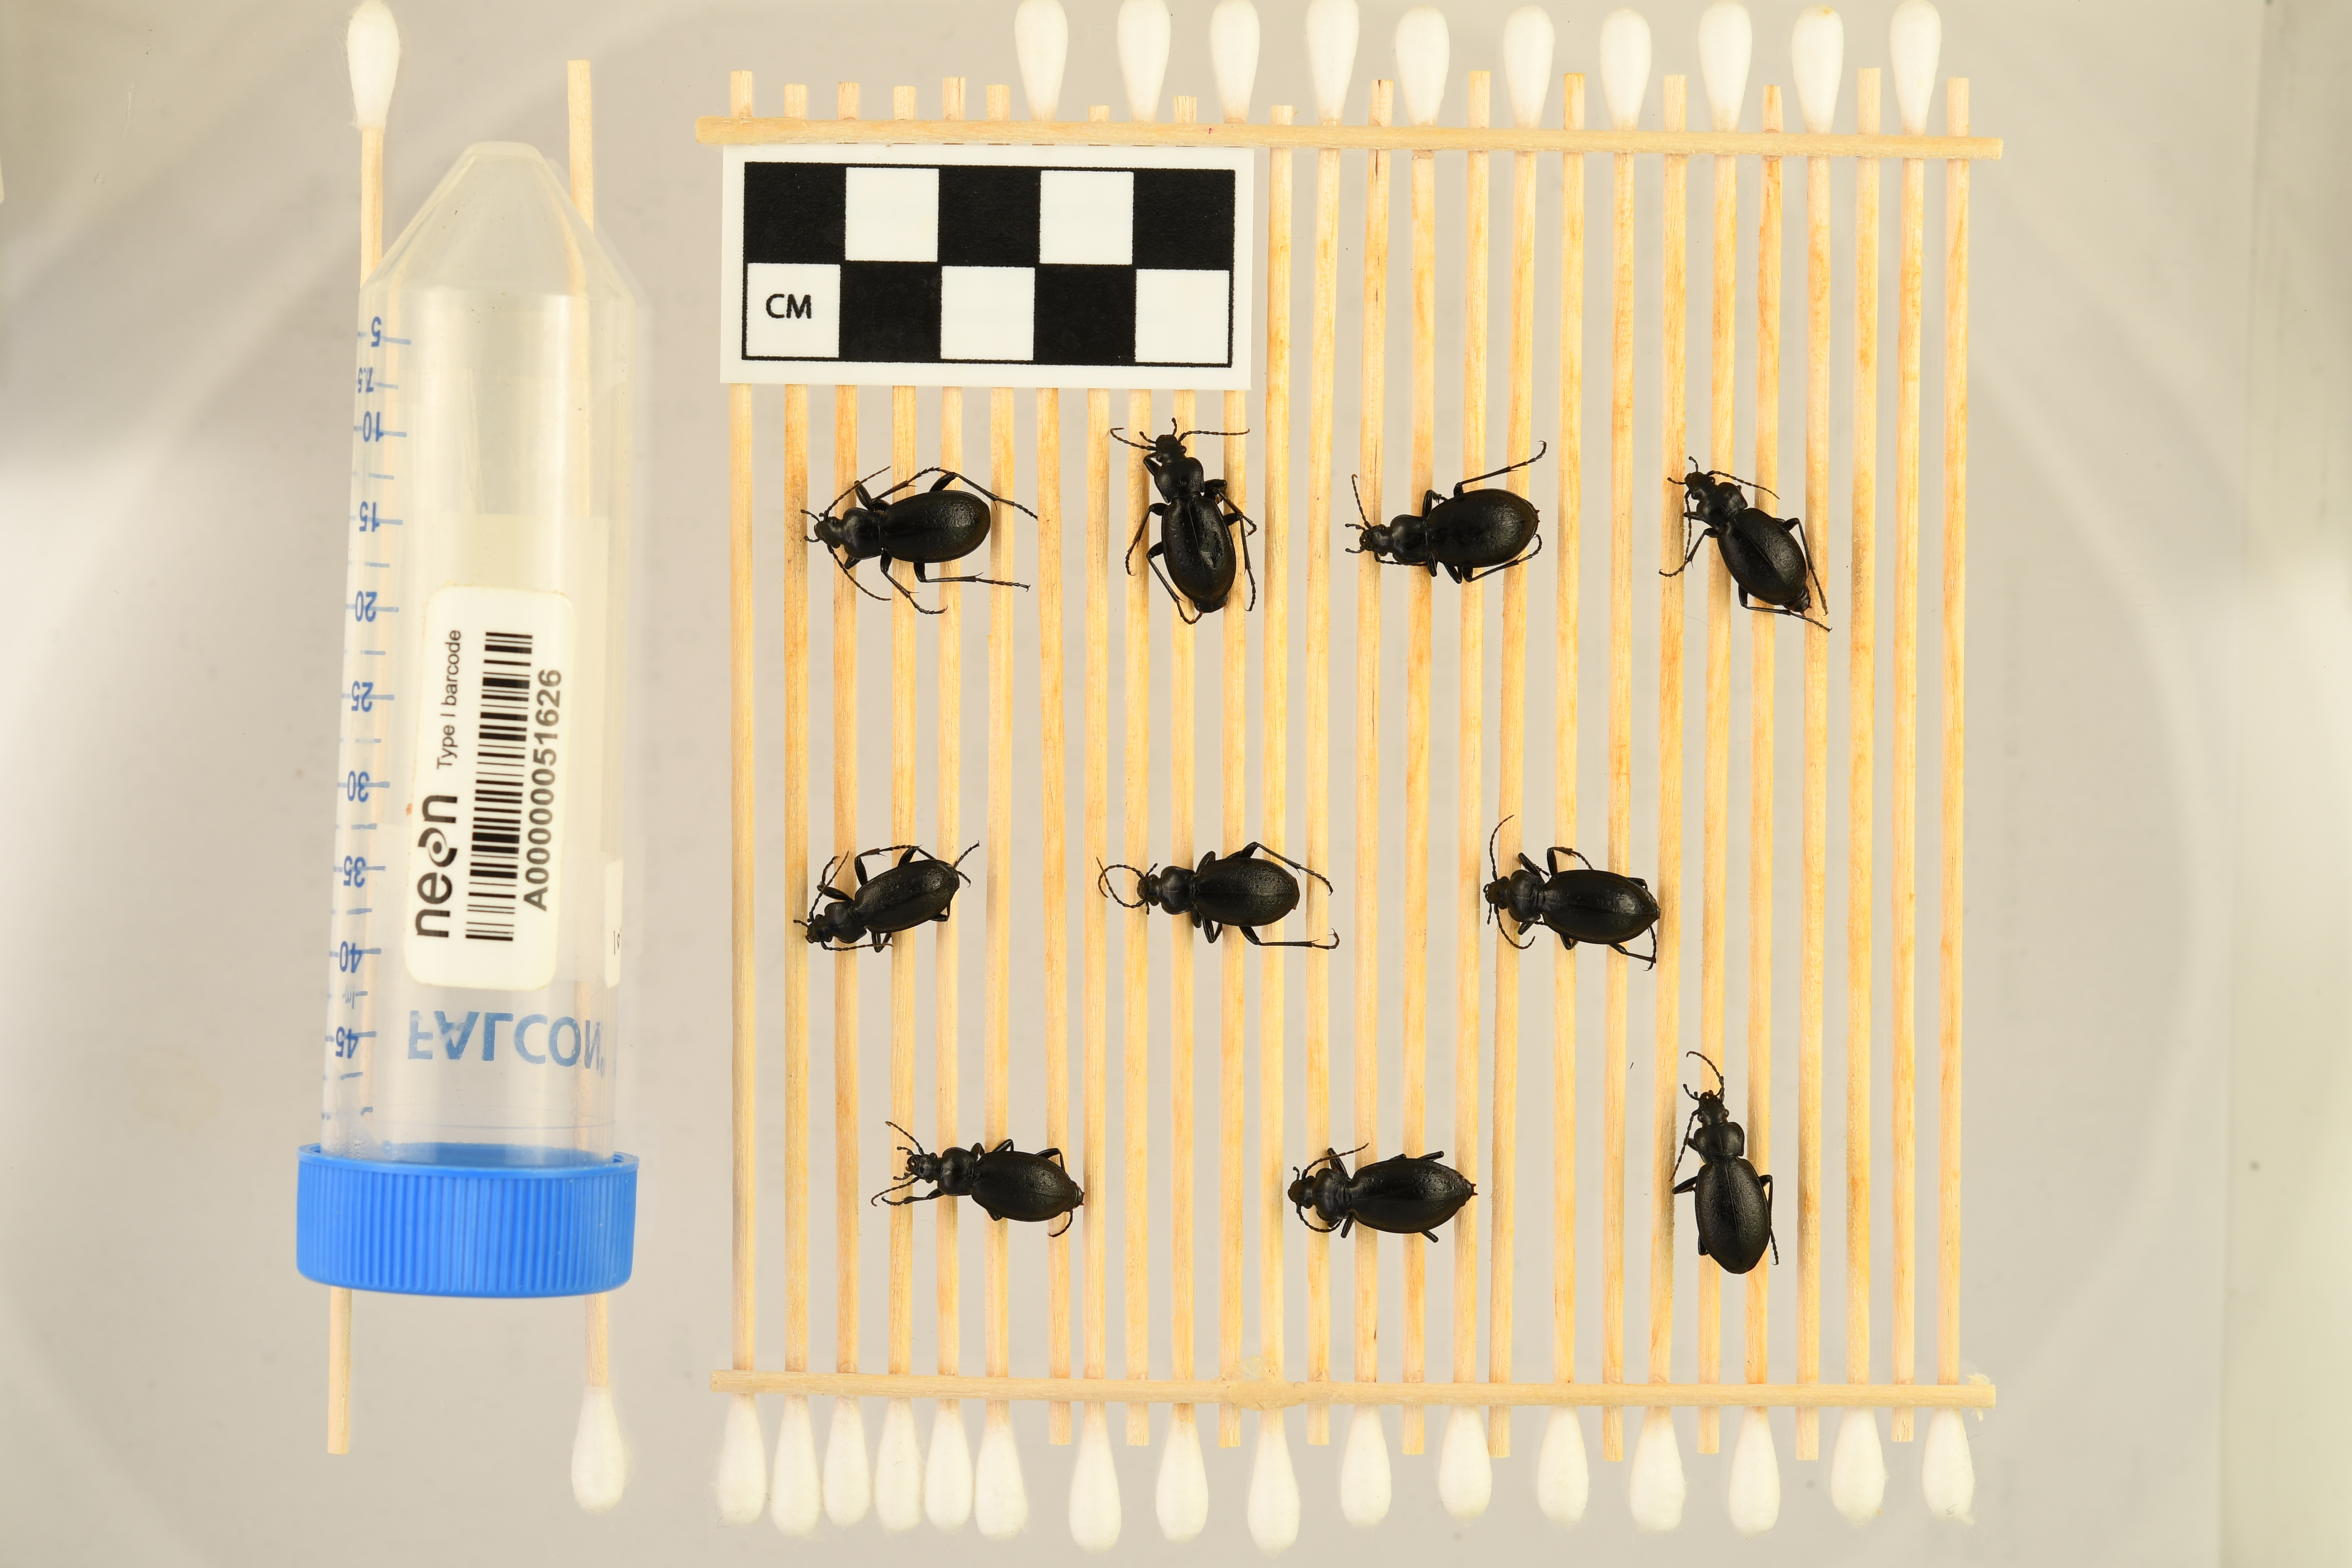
Carabus taedatus — Niwot Ridge NEON, plot NIWO_013. Beetle 1, ElytraLength: 1.172 cm (lying flat: Yes)

Carabus taedatus — Niwot Ridge NEON, plot NIWO_013. Beetle 1, ElytraWidth: 0.5815 cm (lying flat: Yes)

Carabus taedatus — Niwot Ridge NEON, plot NIWO_013. Beetle 2, ElytraLength: 1.17 cm (lying flat: Yes)

Carabus taedatus — Niwot Ridge NEON, plot NIWO_013. Beetle 2, ElytraWidth: 0.5866 cm (lying flat: Yes)

Carabus taedatus — Niwot Ridge NEON, plot NIWO_013. Beetle 3, ElytraLength: 1.159 cm (lying flat: Yes)

Carabus taedatus — Niwot Ridge NEON, plot NIWO_013. Beetle 3, ElytraWidth: 0.6251 cm (lying flat: Yes)

Carabus taedatus — Niwot Ridge NEON, plot NIWO_013. Beetle 4, ElytraLength: 1.064 cm (lying flat: Yes)

Carabus taedatus — Niwot Ridge NEON, plot NIWO_013. Beetle 4, ElytraWidth: 0.5776 cm (lying flat: Yes)

Carabus taedatus — Niwot Ridge NEON, plot NIWO_013. Beetle 5, ElytraLength: 1.089 cm (lying flat: Yes)

Carabus taedatus — Niwot Ridge NEON, plot NIWO_013. Beetle 5, ElytraWidth: 0.5206 cm (lying flat: Yes)

Carabus taedatus — Niwot Ridge NEON, plot NIWO_013. Beetle 6, ElytraLength: 1.105 cm (lying flat: Yes)

Carabus taedatus — Niwot Ridge NEON, plot NIWO_013. Beetle 6, ElytraWidth: 0.594 cm (lying flat: Yes)

Carabus taedatus — Niwot Ridge NEON, plot NIWO_013. Beetle 7, ElytraLength: 1.207 cm (lying flat: Yes)

Carabus taedatus — Niwot Ridge NEON, plot NIWO_013. Beetle 7, ElytraWidth: 0.6101 cm (lying flat: Yes)

Carabus taedatus — Niwot Ridge NEON, plot NIWO_013. Beetle 8, ElytraLength: 1.092 cm (lying flat: Yes)

Carabus taedatus — Niwot Ridge NEON, plot NIWO_013. Beetle 8, ElytraWidth: 0.5612 cm (lying flat: Yes)

Carabus taedatus — Niwot Ridge NEON, plot NIWO_013. Beetle 9, ElytraLength: 1.257 cm (lying flat: Yes)

Carabus taedatus — Niwot Ridge NEON, plot NIWO_013. Beetle 9, ElytraWidth: 0.6162 cm (lying flat: Yes)

Carabus taedatus — Niwot Ridge NEON, plot NIWO_013. Beetle 10, ElytraLength: 1.204 cm (lying flat: Yes)

Carabus taedatus — Niwot Ridge NEON, plot NIWO_013. Beetle 10, ElytraWidth: 0.6002 cm (lying flat: Yes)